Ambalamedu

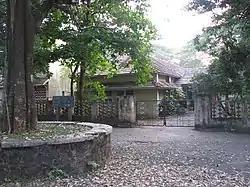
F.A.C.T. High School, Ambalamedu

Harimattom temple is the well-known in ambalamedu. "Shankara Narayana" sangamam is the speciality of this temple. "Harimattom Pooram" is the celebration in here. Various cultural and traditional activities can be arranged in here. "Ambalamedu kalakshettra" is one of the part of this temple. It should have a traditional background. Various persons presented various traditional programs. "Ambalamedu Kalakshettra" is the heart beat of ambalamedu.